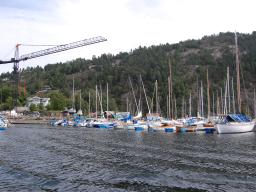
Label: Background_without_leaves